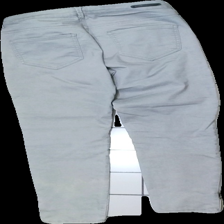
View: back
Type: Trousers
Category: Ladies
Brand: Zara
Colors: Grey
Material: 79% cotton, 21% polyester
Cut: Regular
Size: 40
Season: All
Stains: Minor
Smell: Minor
Price range: <50
Recommended usage: Export
Comment: bad smell, washed out